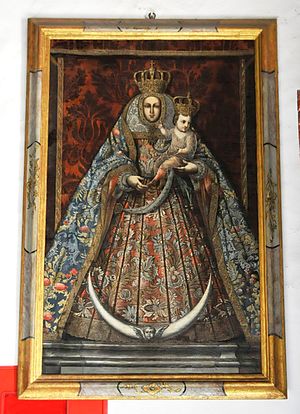
San Sebastián de La Gomera / Historie / Kirken Nuestra Señora de la Asunción
San Sebastián de La Gomera med ca. 8600 indbyggere er en kommune og hovedstad i den til Spanien hørende Kanariske ø La Gomera. Den ligger på øens østkyst og er efter indbyggertal og areal den største af øens seks kommuner. Nabokommunerne er Hermigua i nordvest og Alajeró i sydvest. Byen ligger i dalen Barranco de la Villa. Vandløbene fører kun ved nedbør vand. I den øverste del af Barrancos er der anlagt opdæmmede søer, for at samle overfladevandet. I nutiden er kommunens økonomi hovedsagelig bestemt af at fungere som øen hovedstad og havn. Særlig servicesektoren, transport, handel og turismen har stor betydning for kommunens økonomi